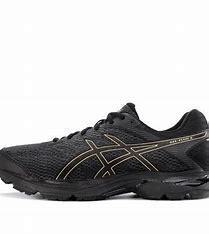
Brand: Asics
Model: Gel Flux 4